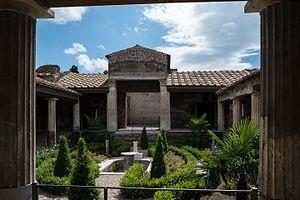
Pompéi est une ville et cité antique située en Campanie. Elle est célèbre pour avoir été ensevelie lors d'une éruption du Vésuve, volcan voisin de quelques kilomètres, au cours de l'automne 79 ap. J.-C.